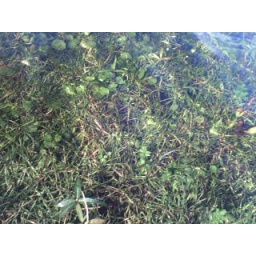
grass under water